Villa Bernasconi

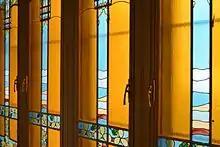
Stained glass wall

The walls are decorated with painted naturalistic motifs. The wooden fixtures, the accurately shaped doors and windows, the exquisite design of the handles (which is different in the public rooms and the servants’ quarters) all express a strong coherence in both design and execution, with a harmonious fusion of structure and ornament.